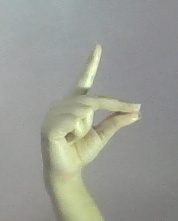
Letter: ta